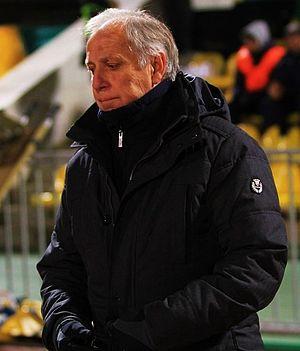
Le Nîmes Olympique, est un club de football français basé à Nîmes, et fondé le 12 avril 1937 faisant suite à la disparition du Sporting Club nîmois, ancien club professionnel fondé en 1901.
Le Montpellier Hérault Sport Club est un club de football français basé à Montpellier et fondé en 1919 sous le nom de Stade Olympique Montpelliérain.
René Girard est un footballeur international français, aujourd'hui devenu entraîneur, né le 4 avril 1954 à Vauvert.